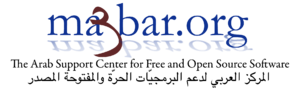
Ma3bar est le centre de soutien arabe pour les logiciels libres. Depuis sa création par le UNDP-ICTDAR, l'UNESCO et l'université de Balamand, le centre s'efforce de diffuser des logiciels libres gratuits en tant que philosophie et culture dans les universités et les sociétés arabes. Ma3bar s'est engagée à contribuer au développement social et économique dans la région arabe en favorisant l'utilisation et le développement des logiciels libres et gratuits, et en élaborant et exécutant des programmes de formation sur ces logiciels, afin d'assurer aux communautés arabes l’accès abordable aux technologies de l'information.